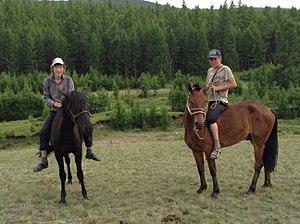
Le Touva est une race de petits chevaux de selle originaire de la région de Touva, en Russie. Classé parmi la famille des « poneys sibériens », il se révèle beaucoup plus proche du cheval mongol, ayant vécu relativement isolé des autres chevaux d'Asie et d'Europe de l'Est. Il est depuis longtemps monté par les cavaliers nomades de sa région, pour l'élevage et la chasse. À la fin du XIXᵉ siècle, l'activité d'extraction de minerai entraîne des importations de chevaux de trait et de selle russes, et donne naissance par croisements au cheval du Haut-Ienisseï, devenu très rare de nos jours, ainsi qu'au cheval d'attelage de Touva, désormais éteint.
Chöön-Khyemchik kozhuunu ou Dzoun-Khemchiksky ; russe : Дзун-Хемчикский кожуун, Dzun-Khyemchikskiy, également mongol : Зүүнхэмчиг хошуу ; chinois : 左赫木其格旗 est une des 16 Kozhuun de la République de Touva, au sein de la Fédération de Russie.